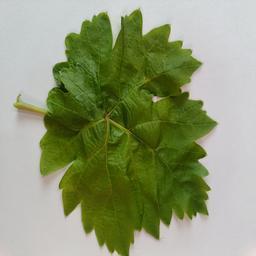
Label: Healthy Leaves